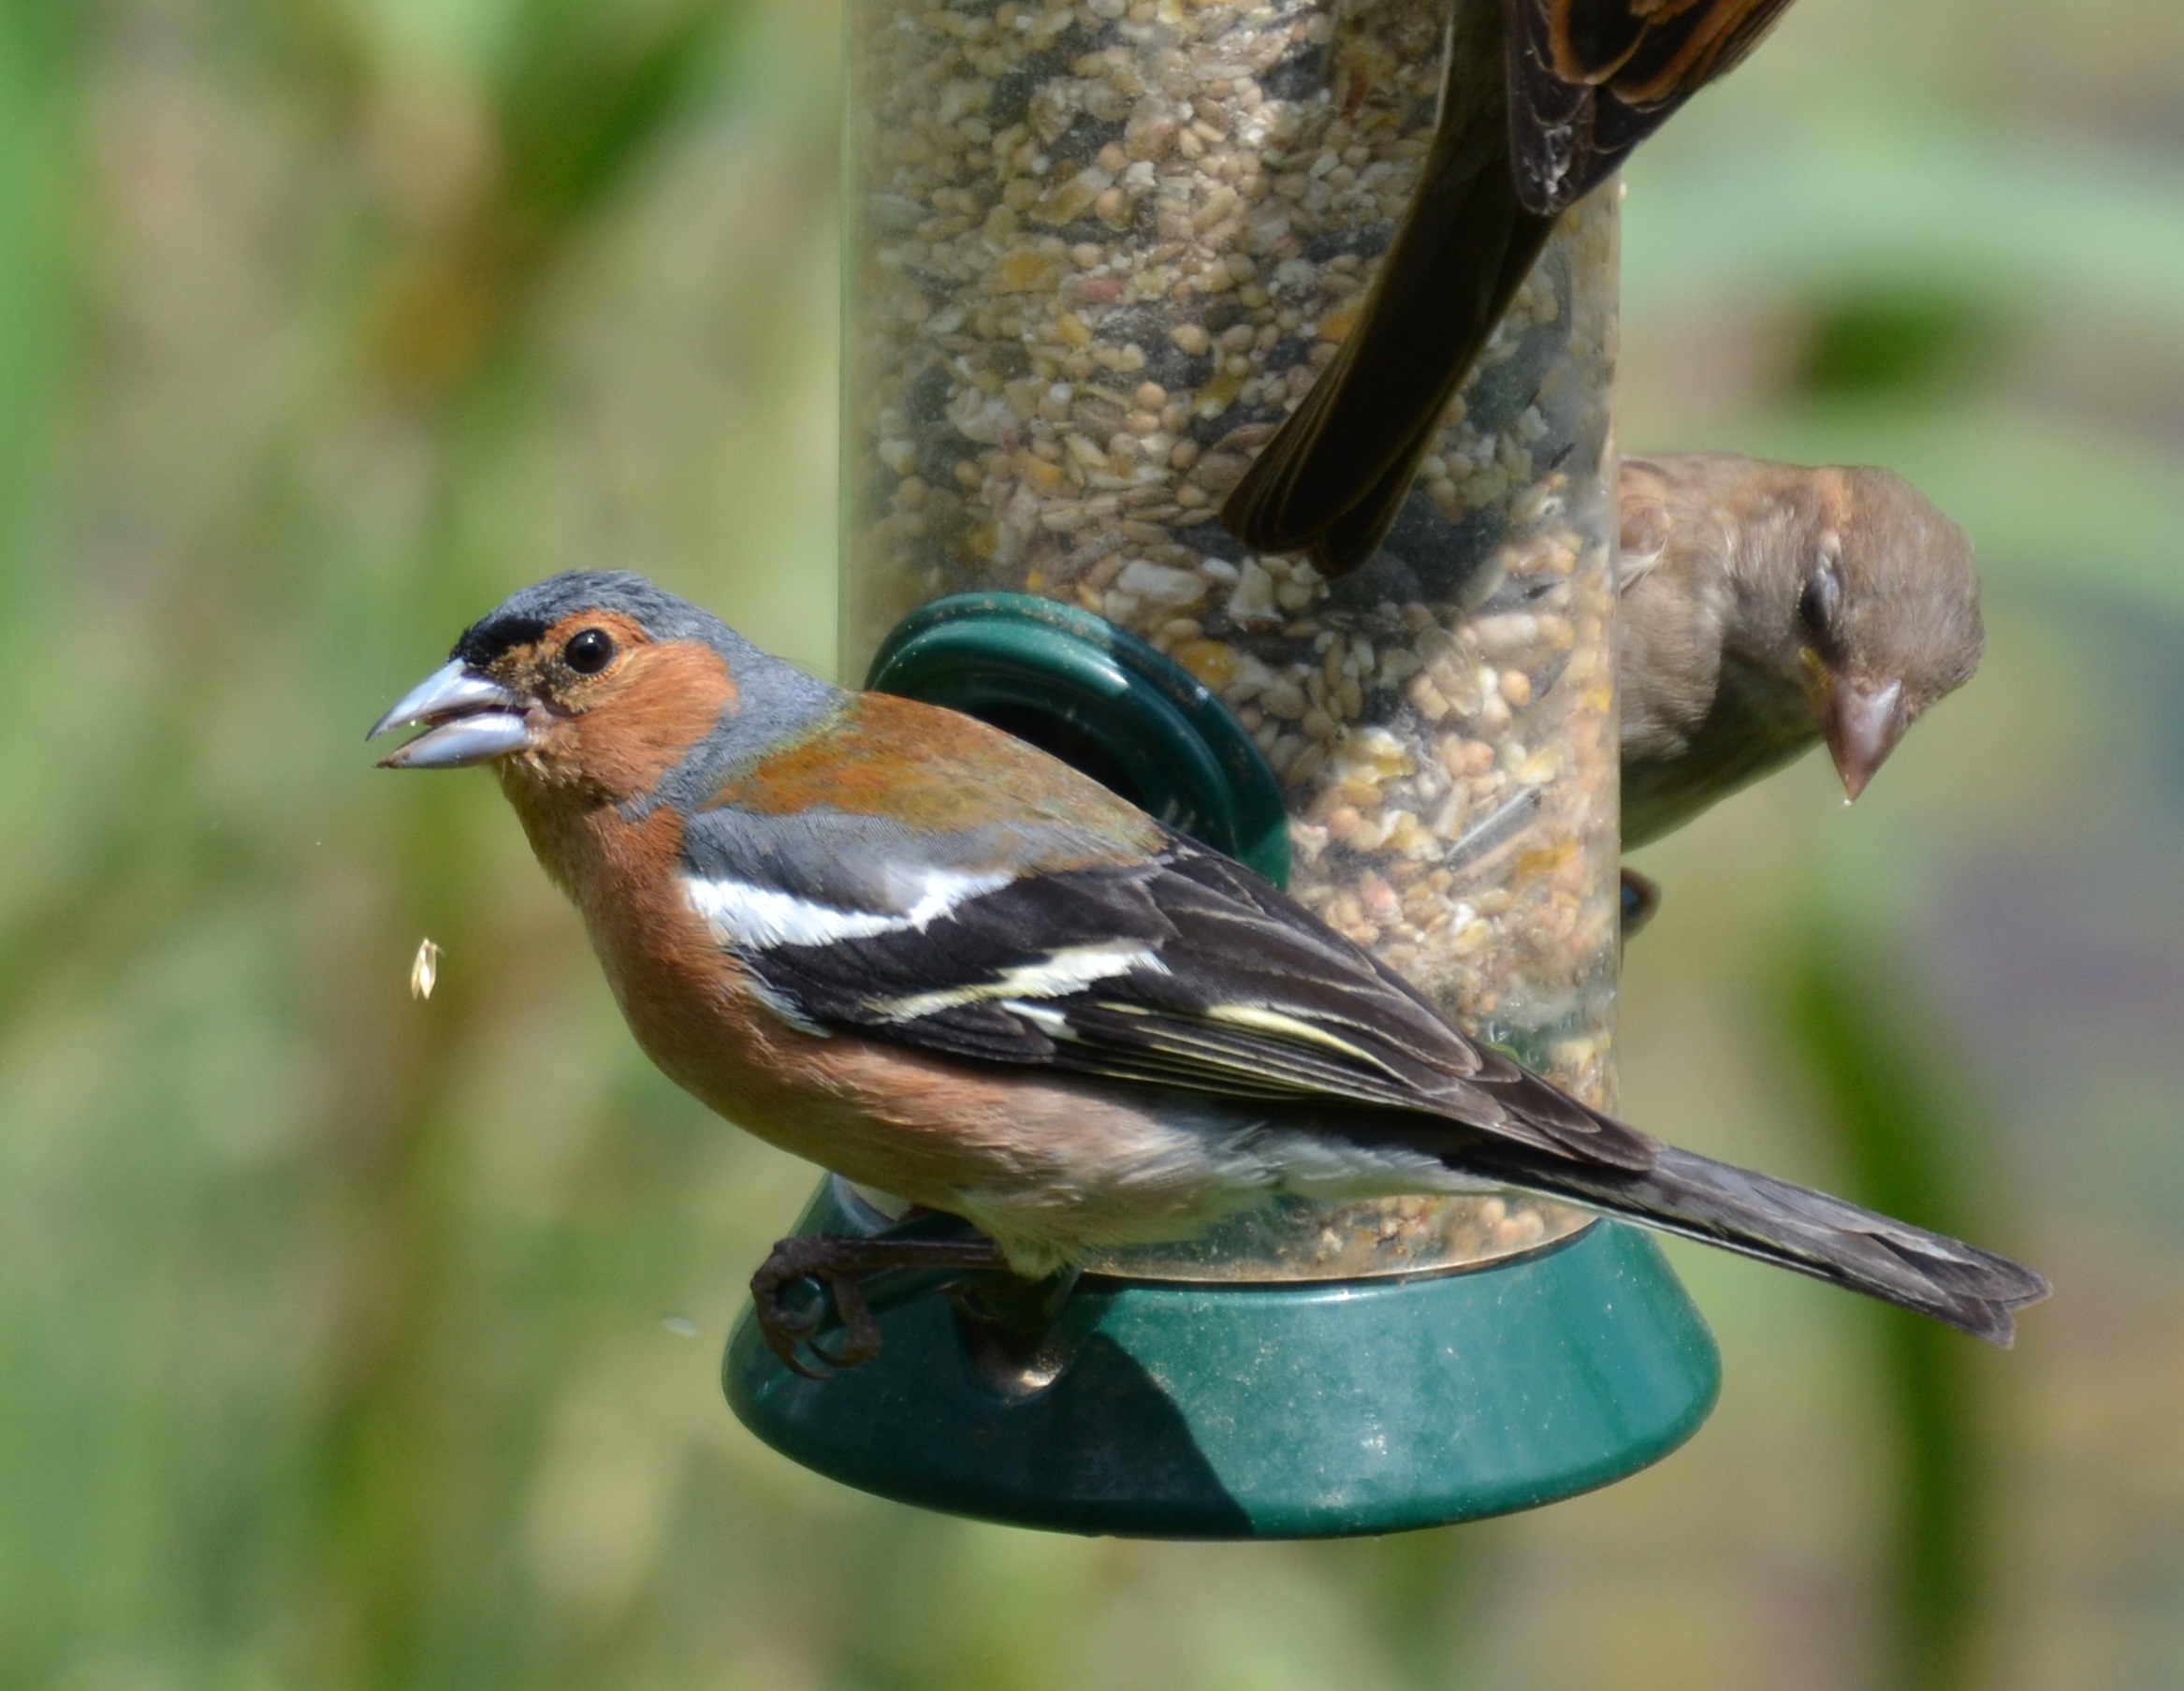
nature, branch, bird, cute, wildlife, beak, natural, colorful, garden, close, robin, feather, fauna, ornithology, outdoors, wings, vertebrate, british, sparrow, finch, bluebird, feeder, brambling, chaffinch, coelebs, fringilla, house sparrow, old world flycatcher, perching bird